Baiwang Bridge

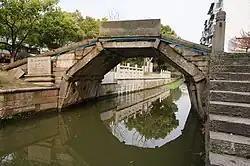
Baiwang Bridge in March 2016

The Baiwang Bridge is a historic stone arch bridge over a stream in Yuecheng District of Shaoxing, Zhejiang, China.